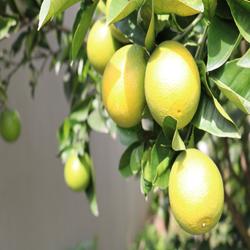
Label: Lemon